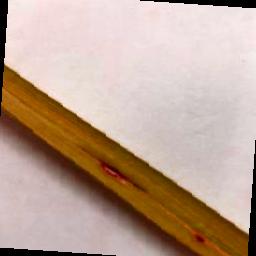
Label: Rice___Leaf_Blast